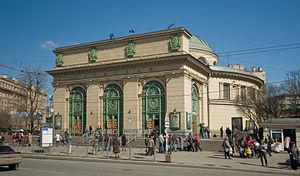
Narvskaïa est une station de la ligne 1 du Métro de Saint-Pétersbourg, en Russie. Elle est mise en service en 1955 et située dans le district de Kirov.